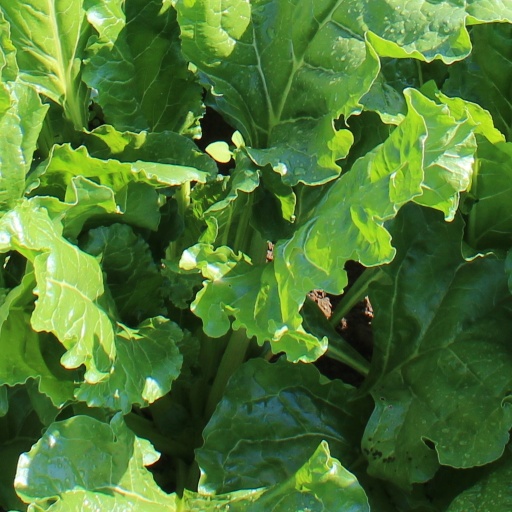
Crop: sugar beet